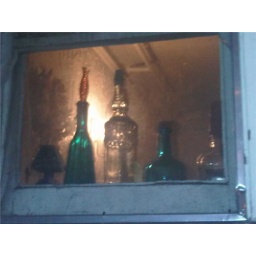
Bottles in Someone's kitchen window